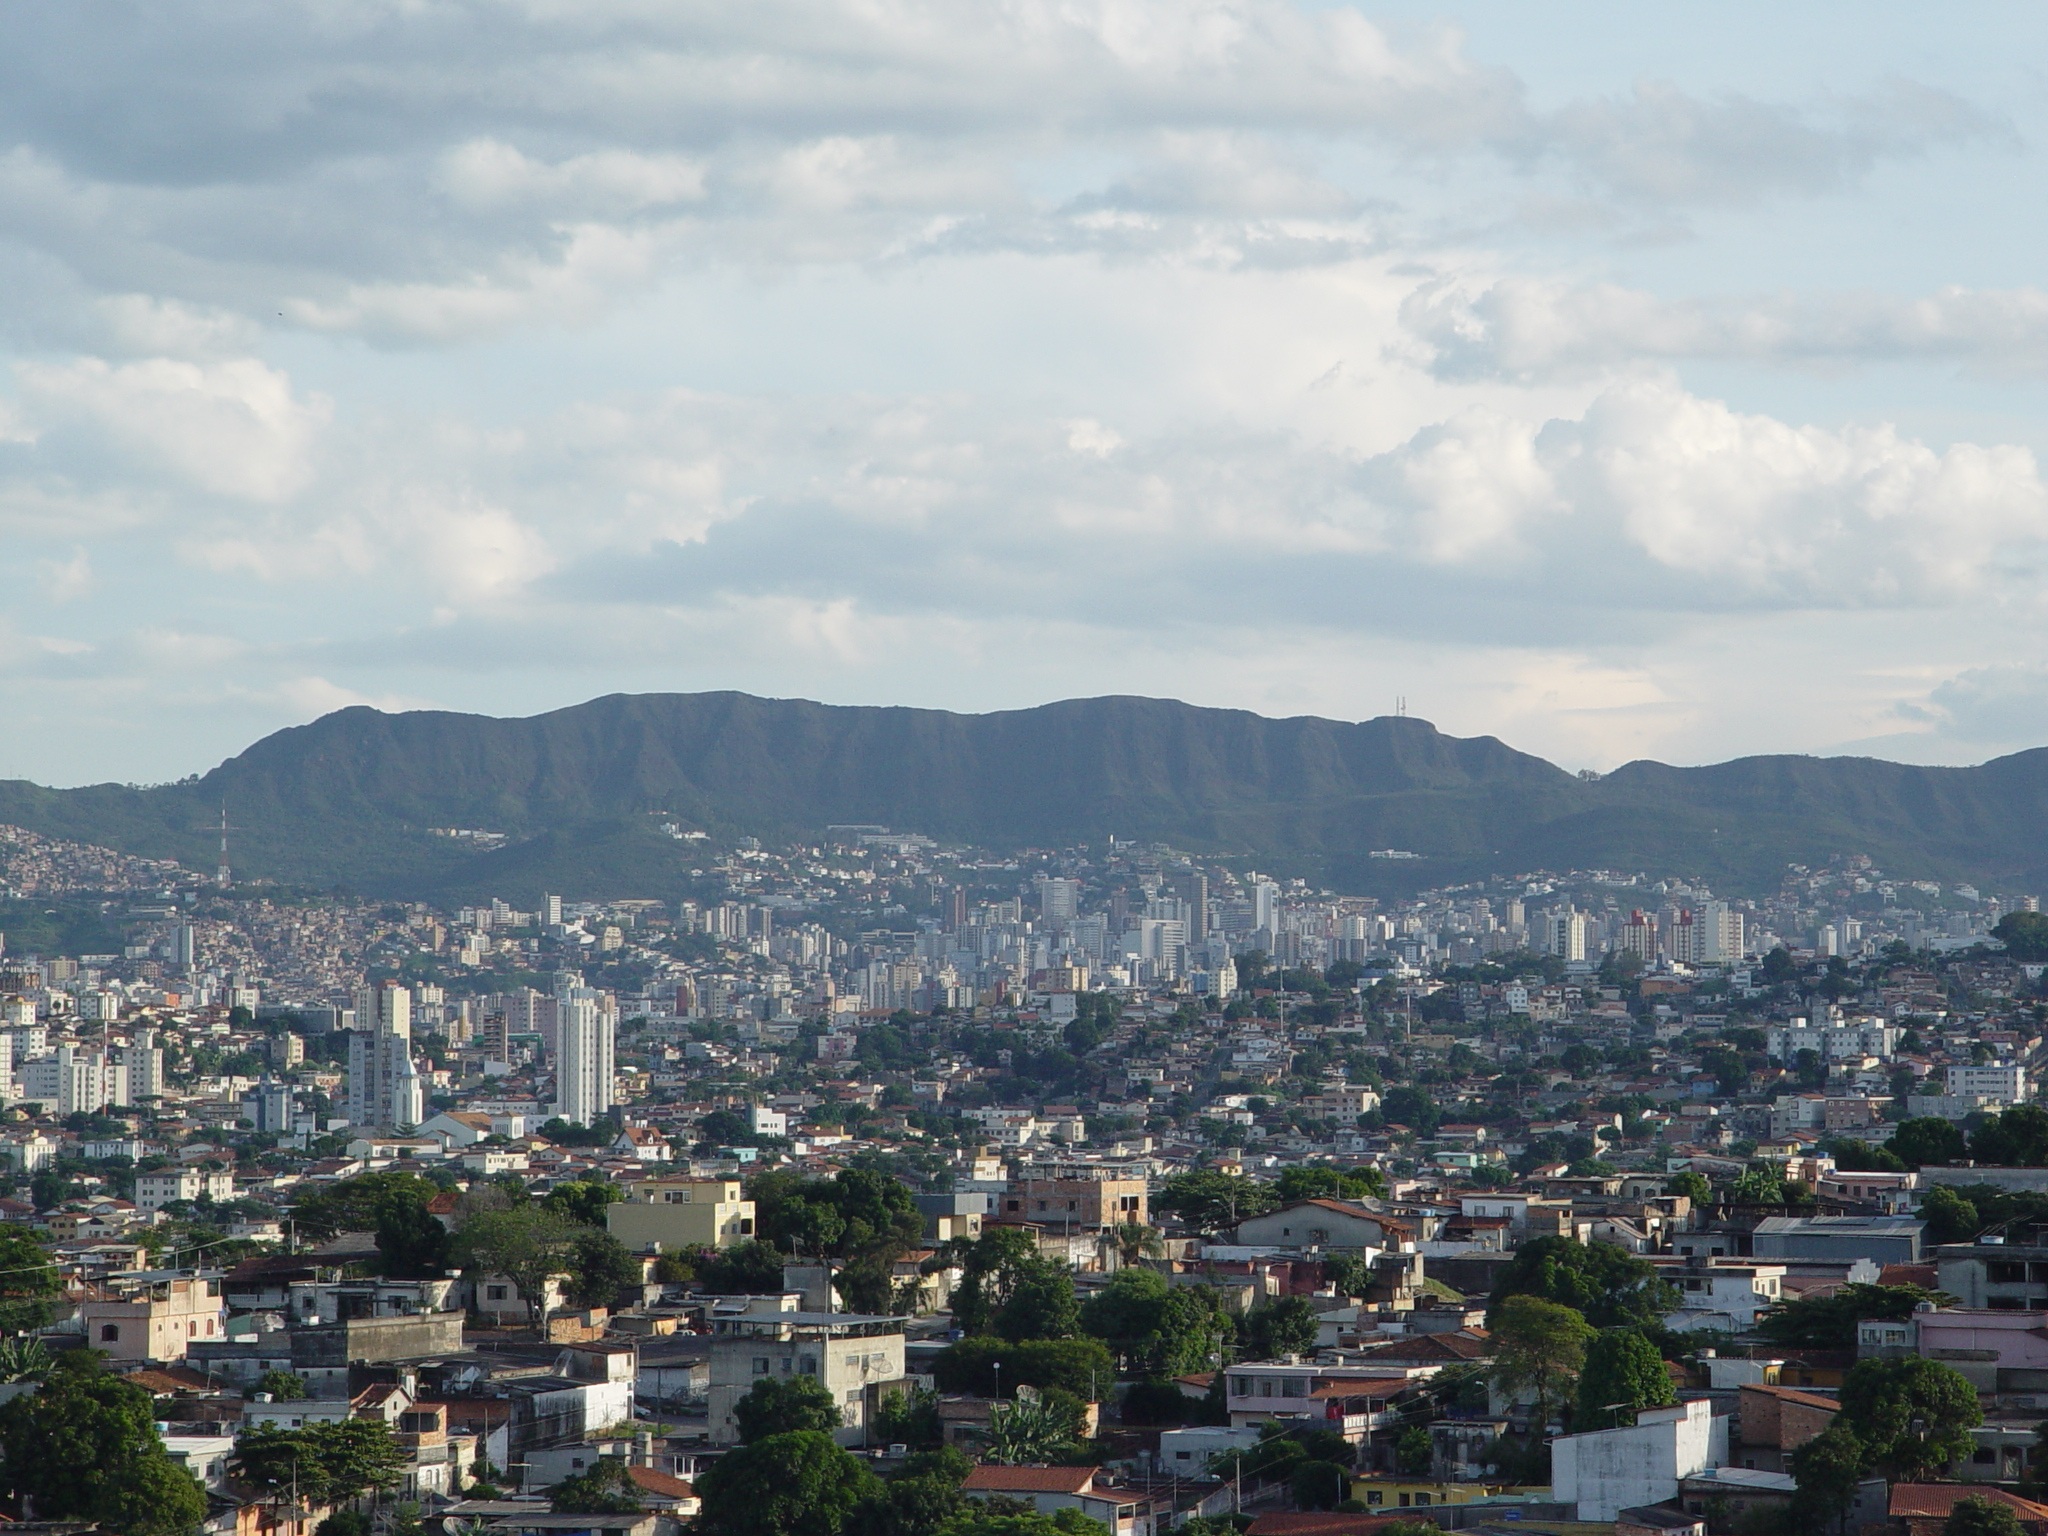
landscape, coast, horizon, mountain, architecture, skyline, photography, hill, town, view, building, city, skyscraper, urban, mountain range, cityscape, panorama, downtown, suburb, tower, scenic, scenery, landmark, metropolitan, buildings, brazil, metropolis, bird's eye view, belo horizonte, aerial photography, residential area, geographical feature, human settlement, atmosphere of earth, mountainous landforms